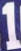
Number: 1